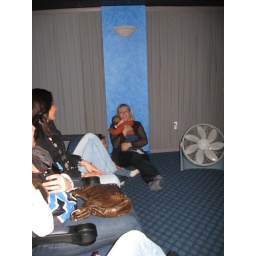
Prime floor seats in the theater